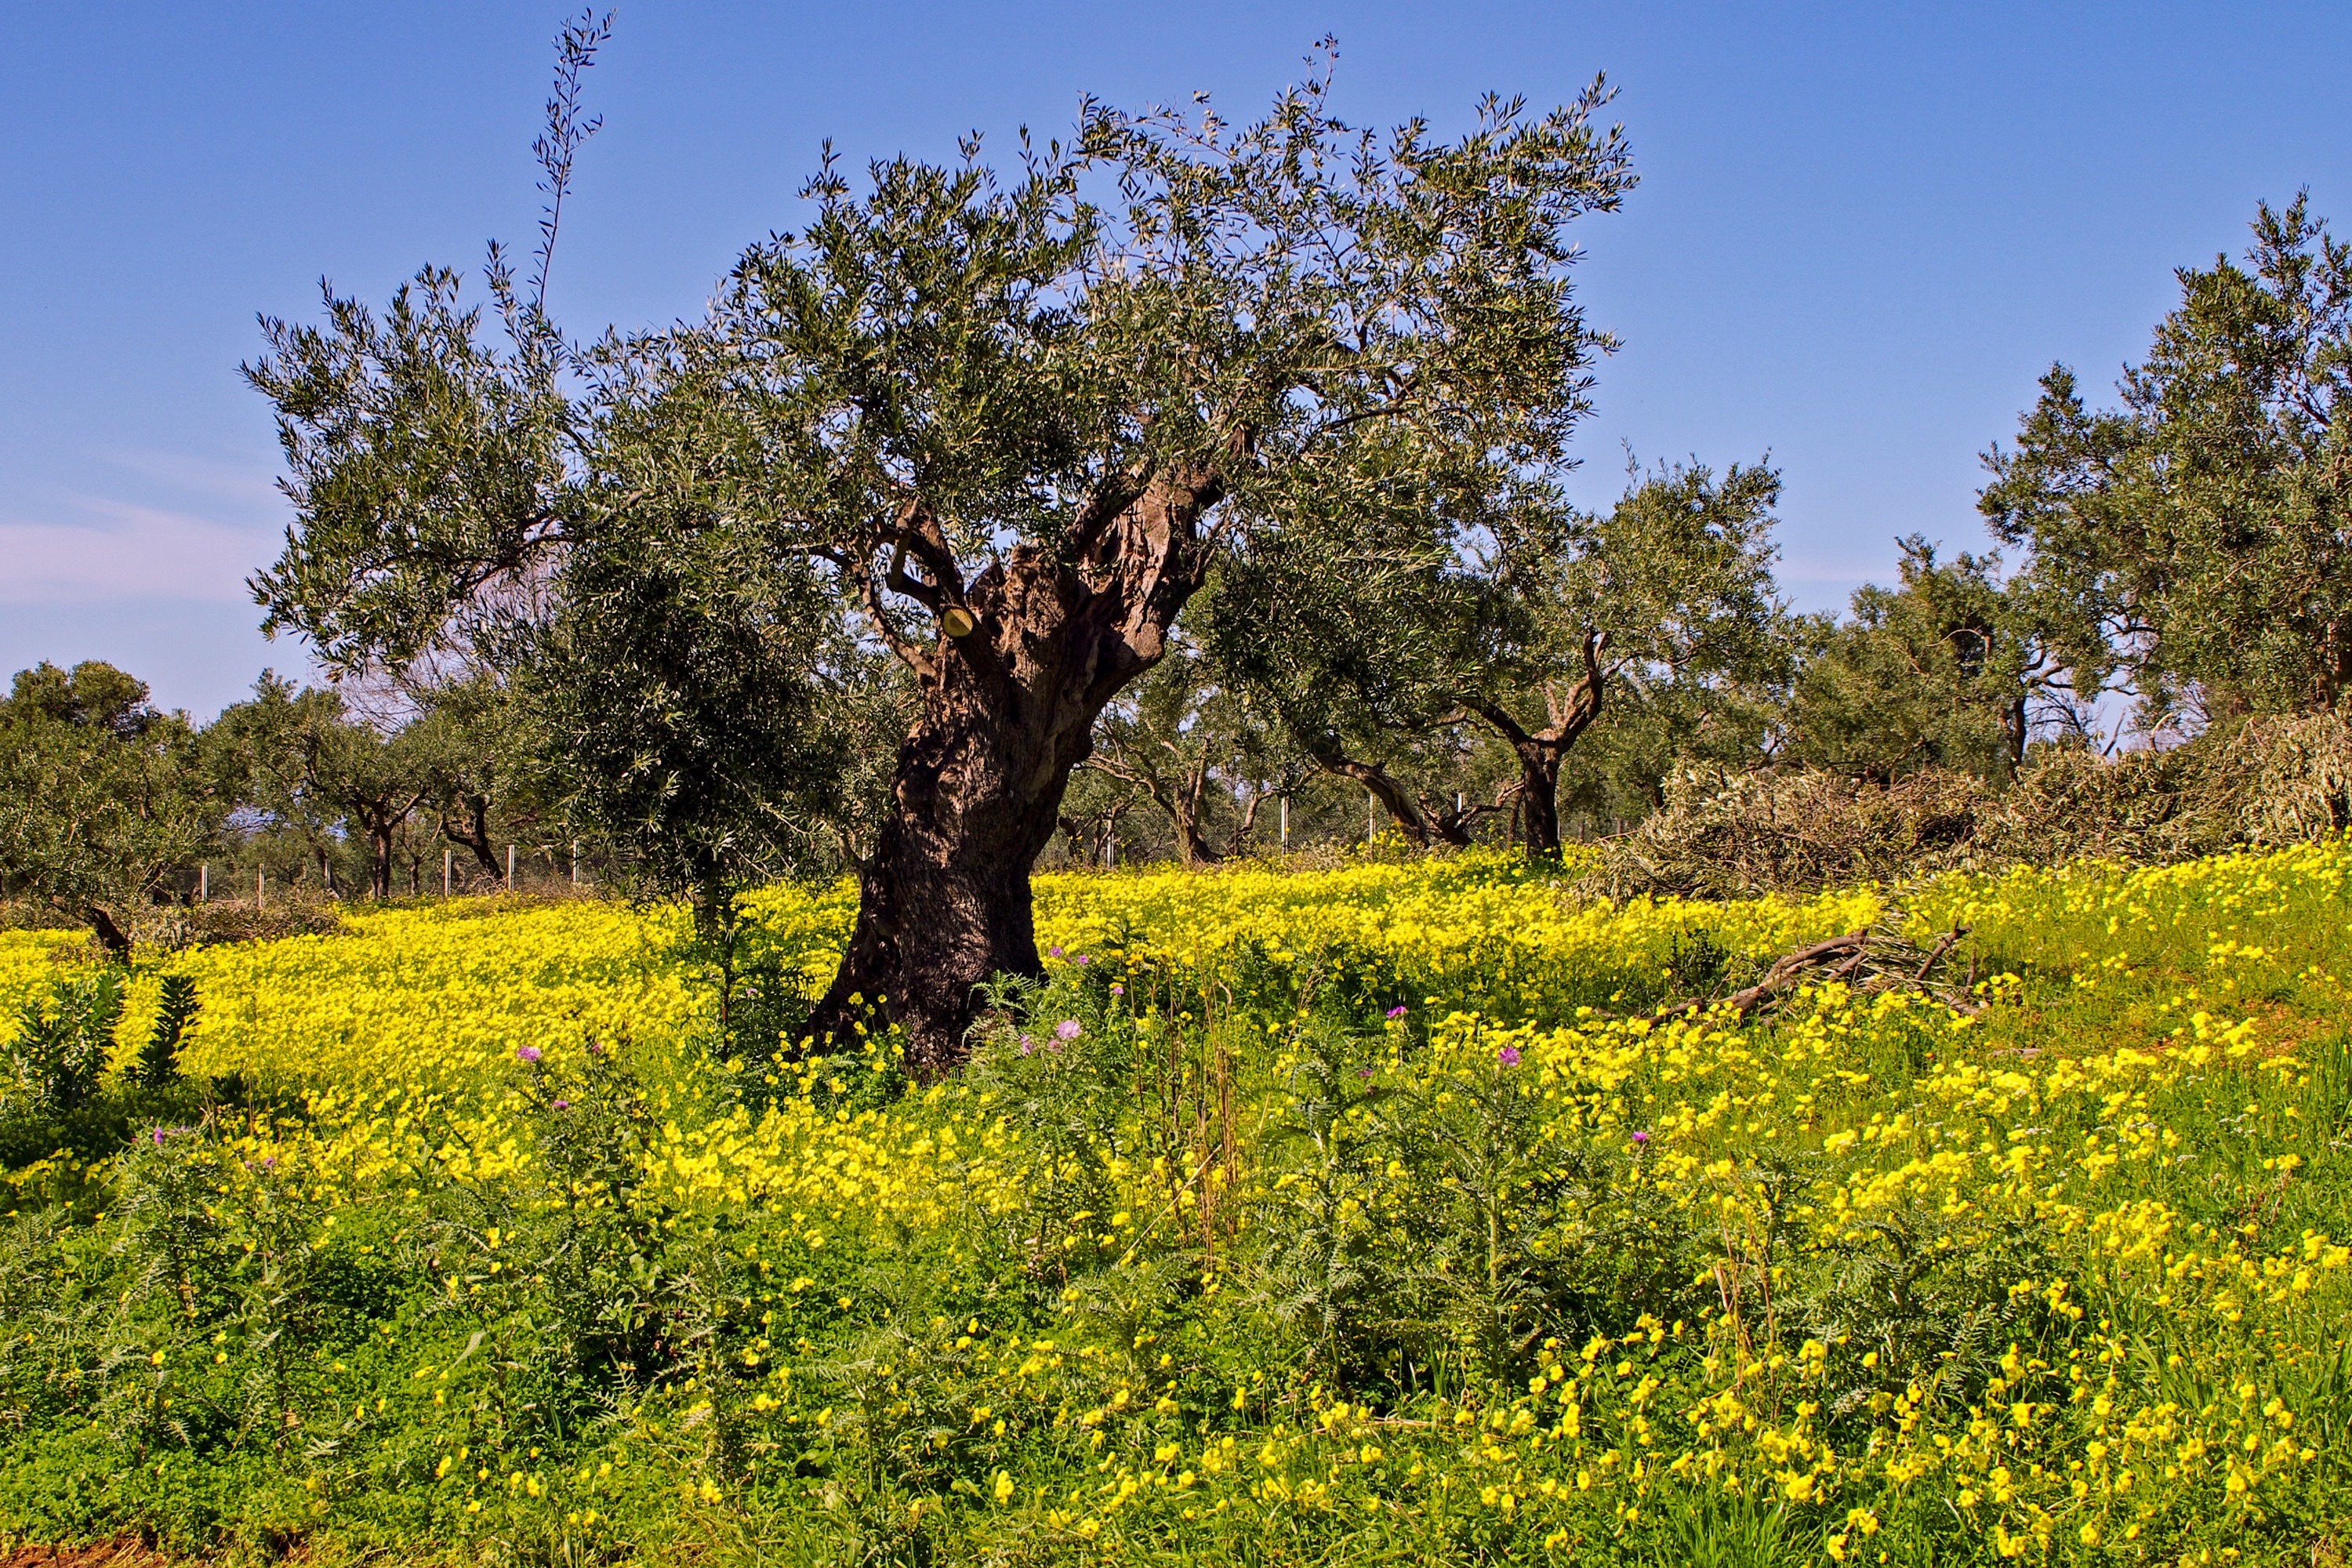
tree, nature, wilderness, plant, meadow, prairie, leaf, flower, wildlife, foliage, produce, pasture, autumn, yellow, agriculture, flora, fauna, savanna, clover, wildflower, flowers, trees, leaves, grassland, shrub, woodland, habitat, ecosystem, campaign, olive tree, rural area, olive grove, olive plants, flowering plant, natural environment, woody plant, land plant, clover flowers